Margaret Mann

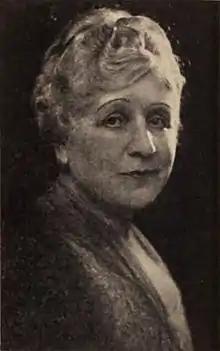
Mann in 1920

Margaret Mann (4 April 1868 – 4 February 1941, in Los Angeles, California), was a Scottish-American actress.